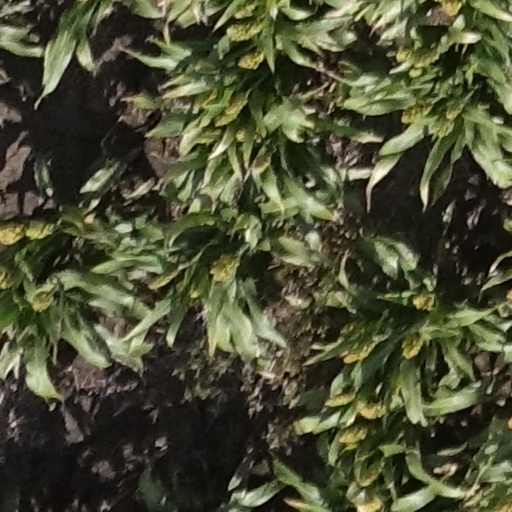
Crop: sorghum